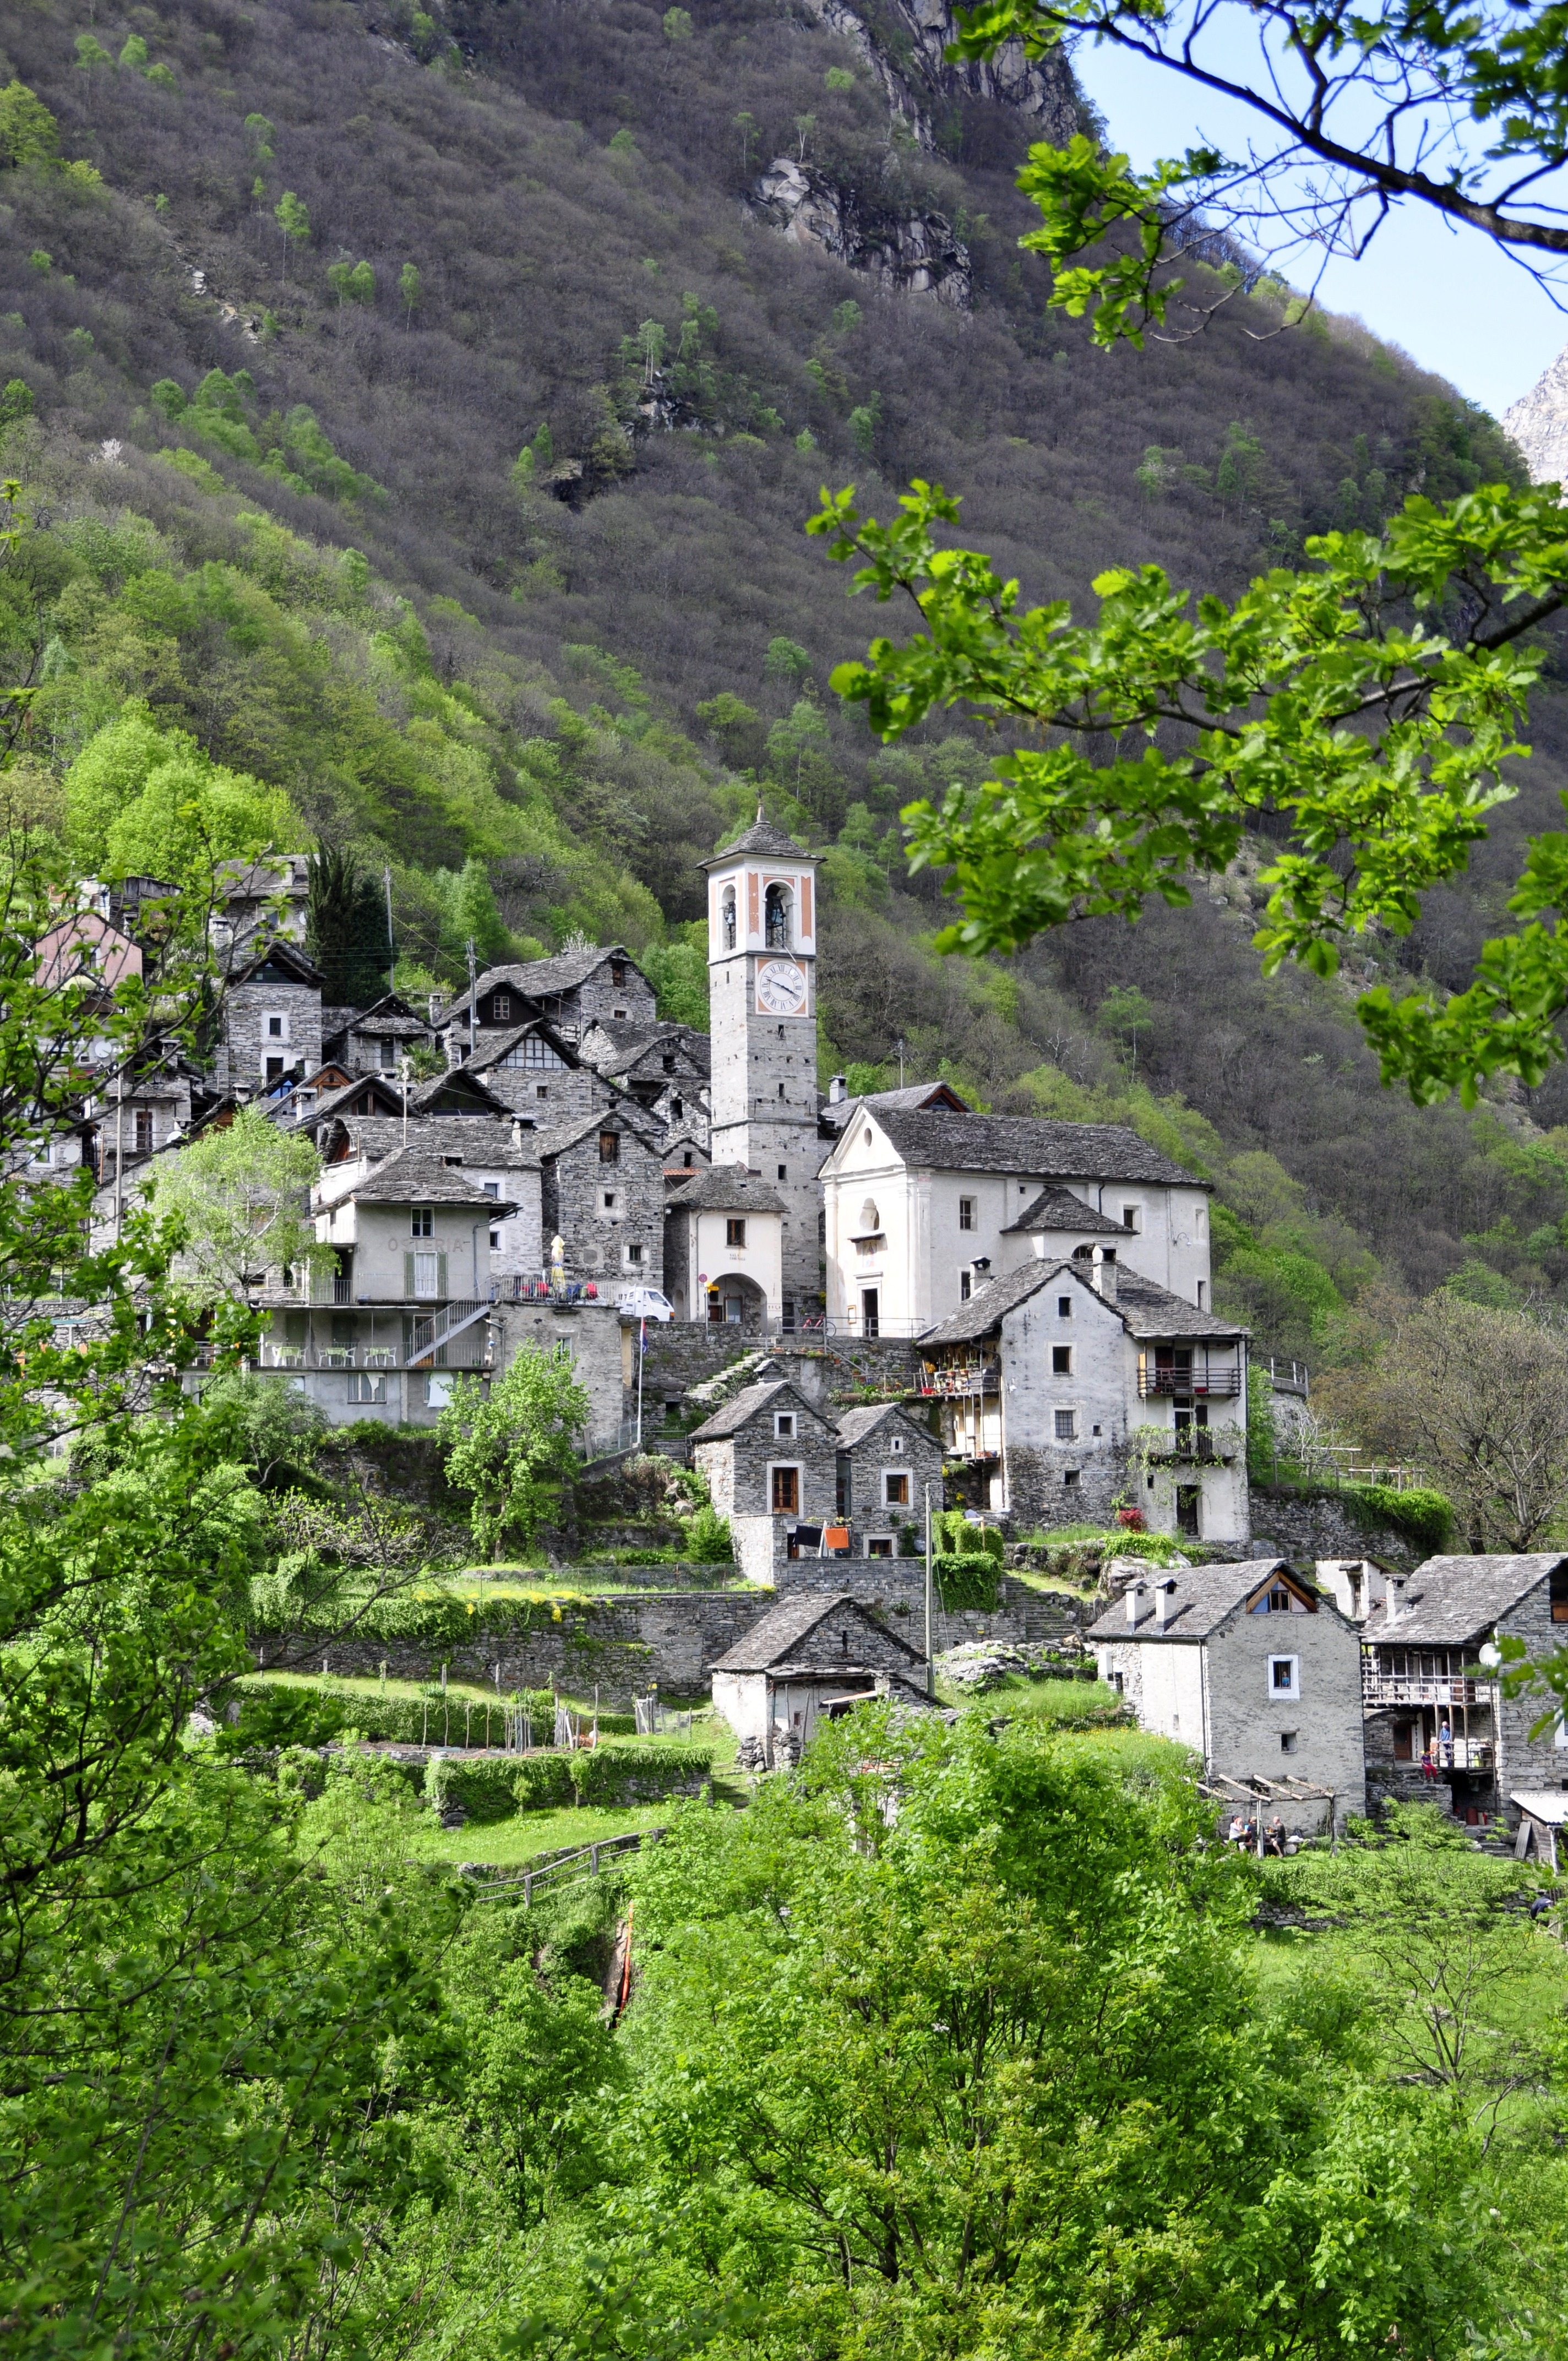
tree, mountain, hill, flower, town, building, chateau, valley, mountain range, village, alpine, church, place of worship, alps, monastery, switzerland, estate, bergdorf, rural area, ticino, stone house, human settlement